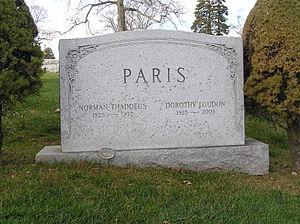
Dorothy Loudon est une actrice américaine née le 17 septembre 1925 à Boston, Massachusetts, morte le 15 novembre 2003 à New York.